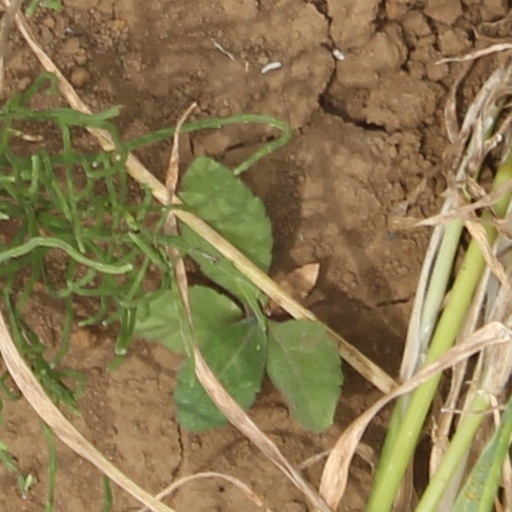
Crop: wheat